Thorsten Kirschbaum

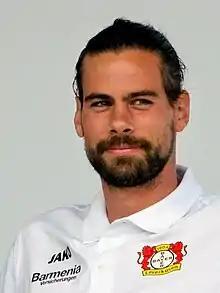
Kirschbaum in 2018

Thorsten Kirschbaum (born 20 April 1987) is a German professional footballer who plays as a goalkeeper.